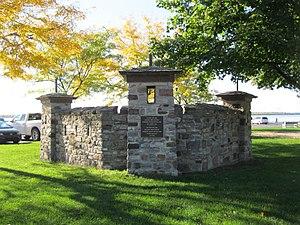
Monument du Fort-Rolland, parc Saint-Louis, Lachine
Le massacre de Lachine est l'événement durant lequel des colons de la Nouvelle-France furent massacrés par des Iroquois, le 5 août 1689 à Lachine. Le nombre de victimes est incertain. Louis de Buade de Frontenac rapporte 200 personnes tuées et 120 enlevées; des recherches historiques confirment 97 morts.